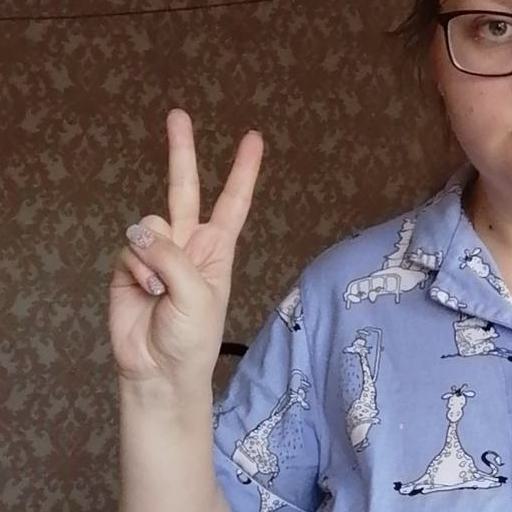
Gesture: peace